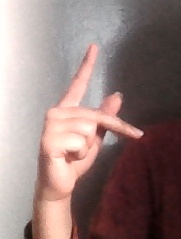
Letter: dha